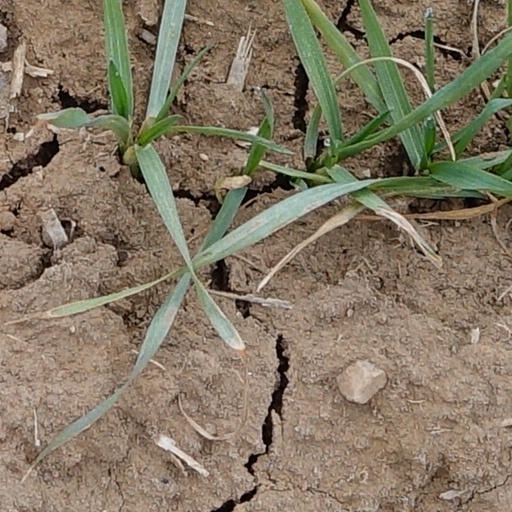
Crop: wheat